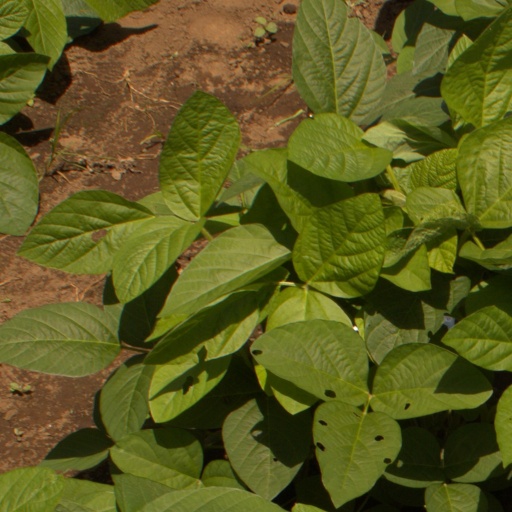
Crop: soybean